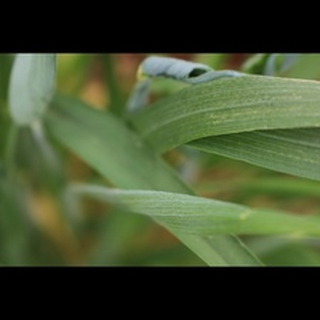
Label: healthy_wheat